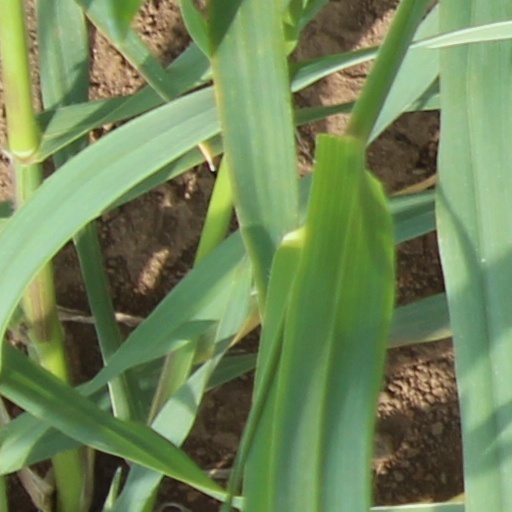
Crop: wheat